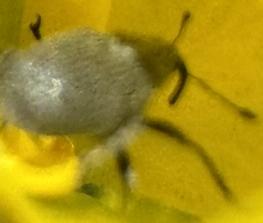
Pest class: Cabbage_seedpod_weevil